Battle of Rock Island Rapids

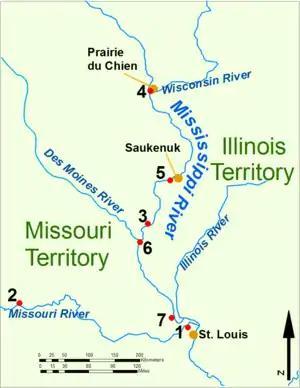
The Upper Mississippi River during the War of 1812. 1: Fort Belle Fontaine U.S. headquarters; 2: Fort Osage; 3: Fort Madison; 4: Fort Shelby; 5: Battle of Rock Island Rapids, July 1814 and the Battle of Credit Island, Sept. 1814; 6: Fort Johnson; 7: Fort Cap au Gris and the Battle of the Sink Hole, May 1815.

In June 1814, the U.S. Army at Fort Shelby, Prairie du Chien (present-day Wisconsin), was threatened with British and Indian attack. After calls for more supplies and men reached St. Louis, Governor William Clark of Missouri organized the expedition led by Lieutenant John Campbell.